Ranjana Ami Ar Ashbona

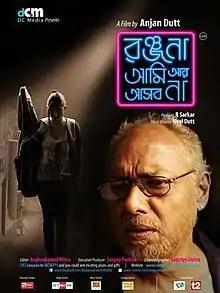
Official Theatrical Postar of the film

Ranjana Ami Ar Ashbona is a 2011 Bengali language Indian rock musical drama film directed by Anjan Dutt. It won three national film awards in 2011 including best music direction and best feature film in Bengali.